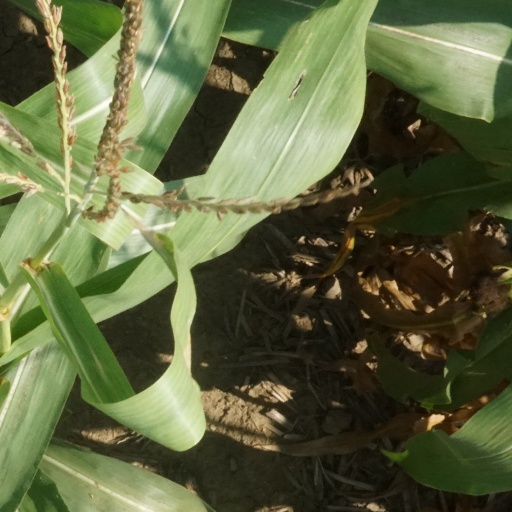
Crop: maize; corn